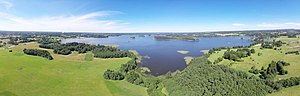
Inešu pagasts
Panorama af Ineša pagasts
Inešu pagasts er en territorial enhed i Vecpiebalgas novads i Letland. Pagasten etableredes i 1945, havde 758 indbyggere i 2010 og 678 indbyggere i 2016 og omfatter et areal på 87,70 kvadratkilometer. Hovedbyen i pagasten er Ineši.